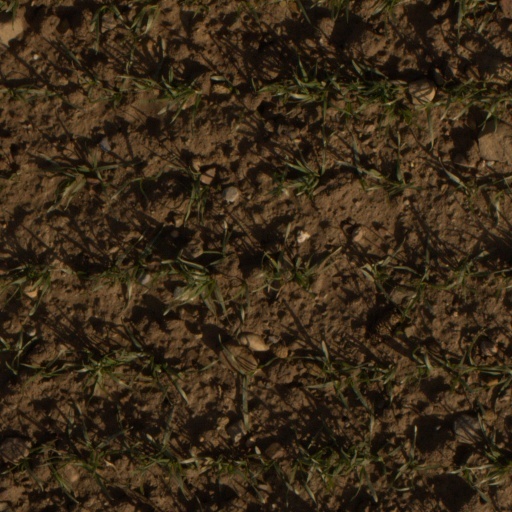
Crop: wheat